1930 Florida Gators football team

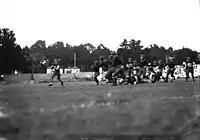
Image from Florida-Southern College game.

The Gators faced Southern College on Fleming Field in Gainesville to open the season on September 27, winning 45 to 6. Southern scored its points in the second quarter, at that point making the game tied 6 to 6. The Gators responded with a barrage of points which continued until the final whistle.